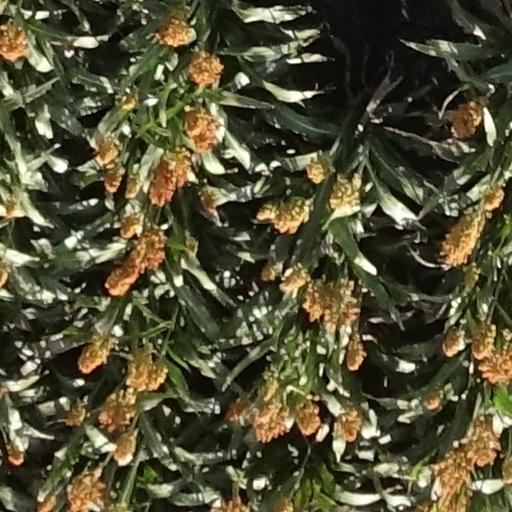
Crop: sorghum